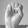
ASL letter: E